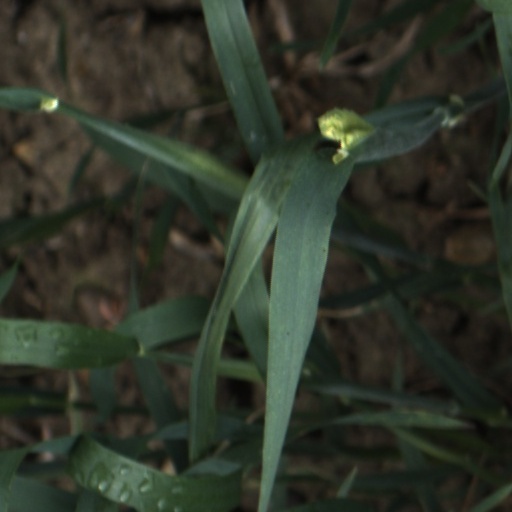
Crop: wheat